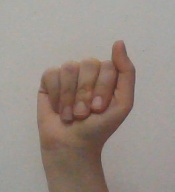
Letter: saad